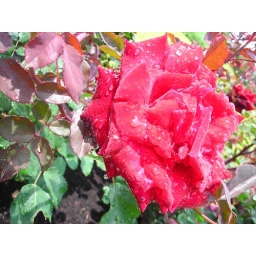
flower :) ... its is more beautiful in person